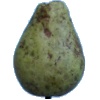
Label: pear_stone